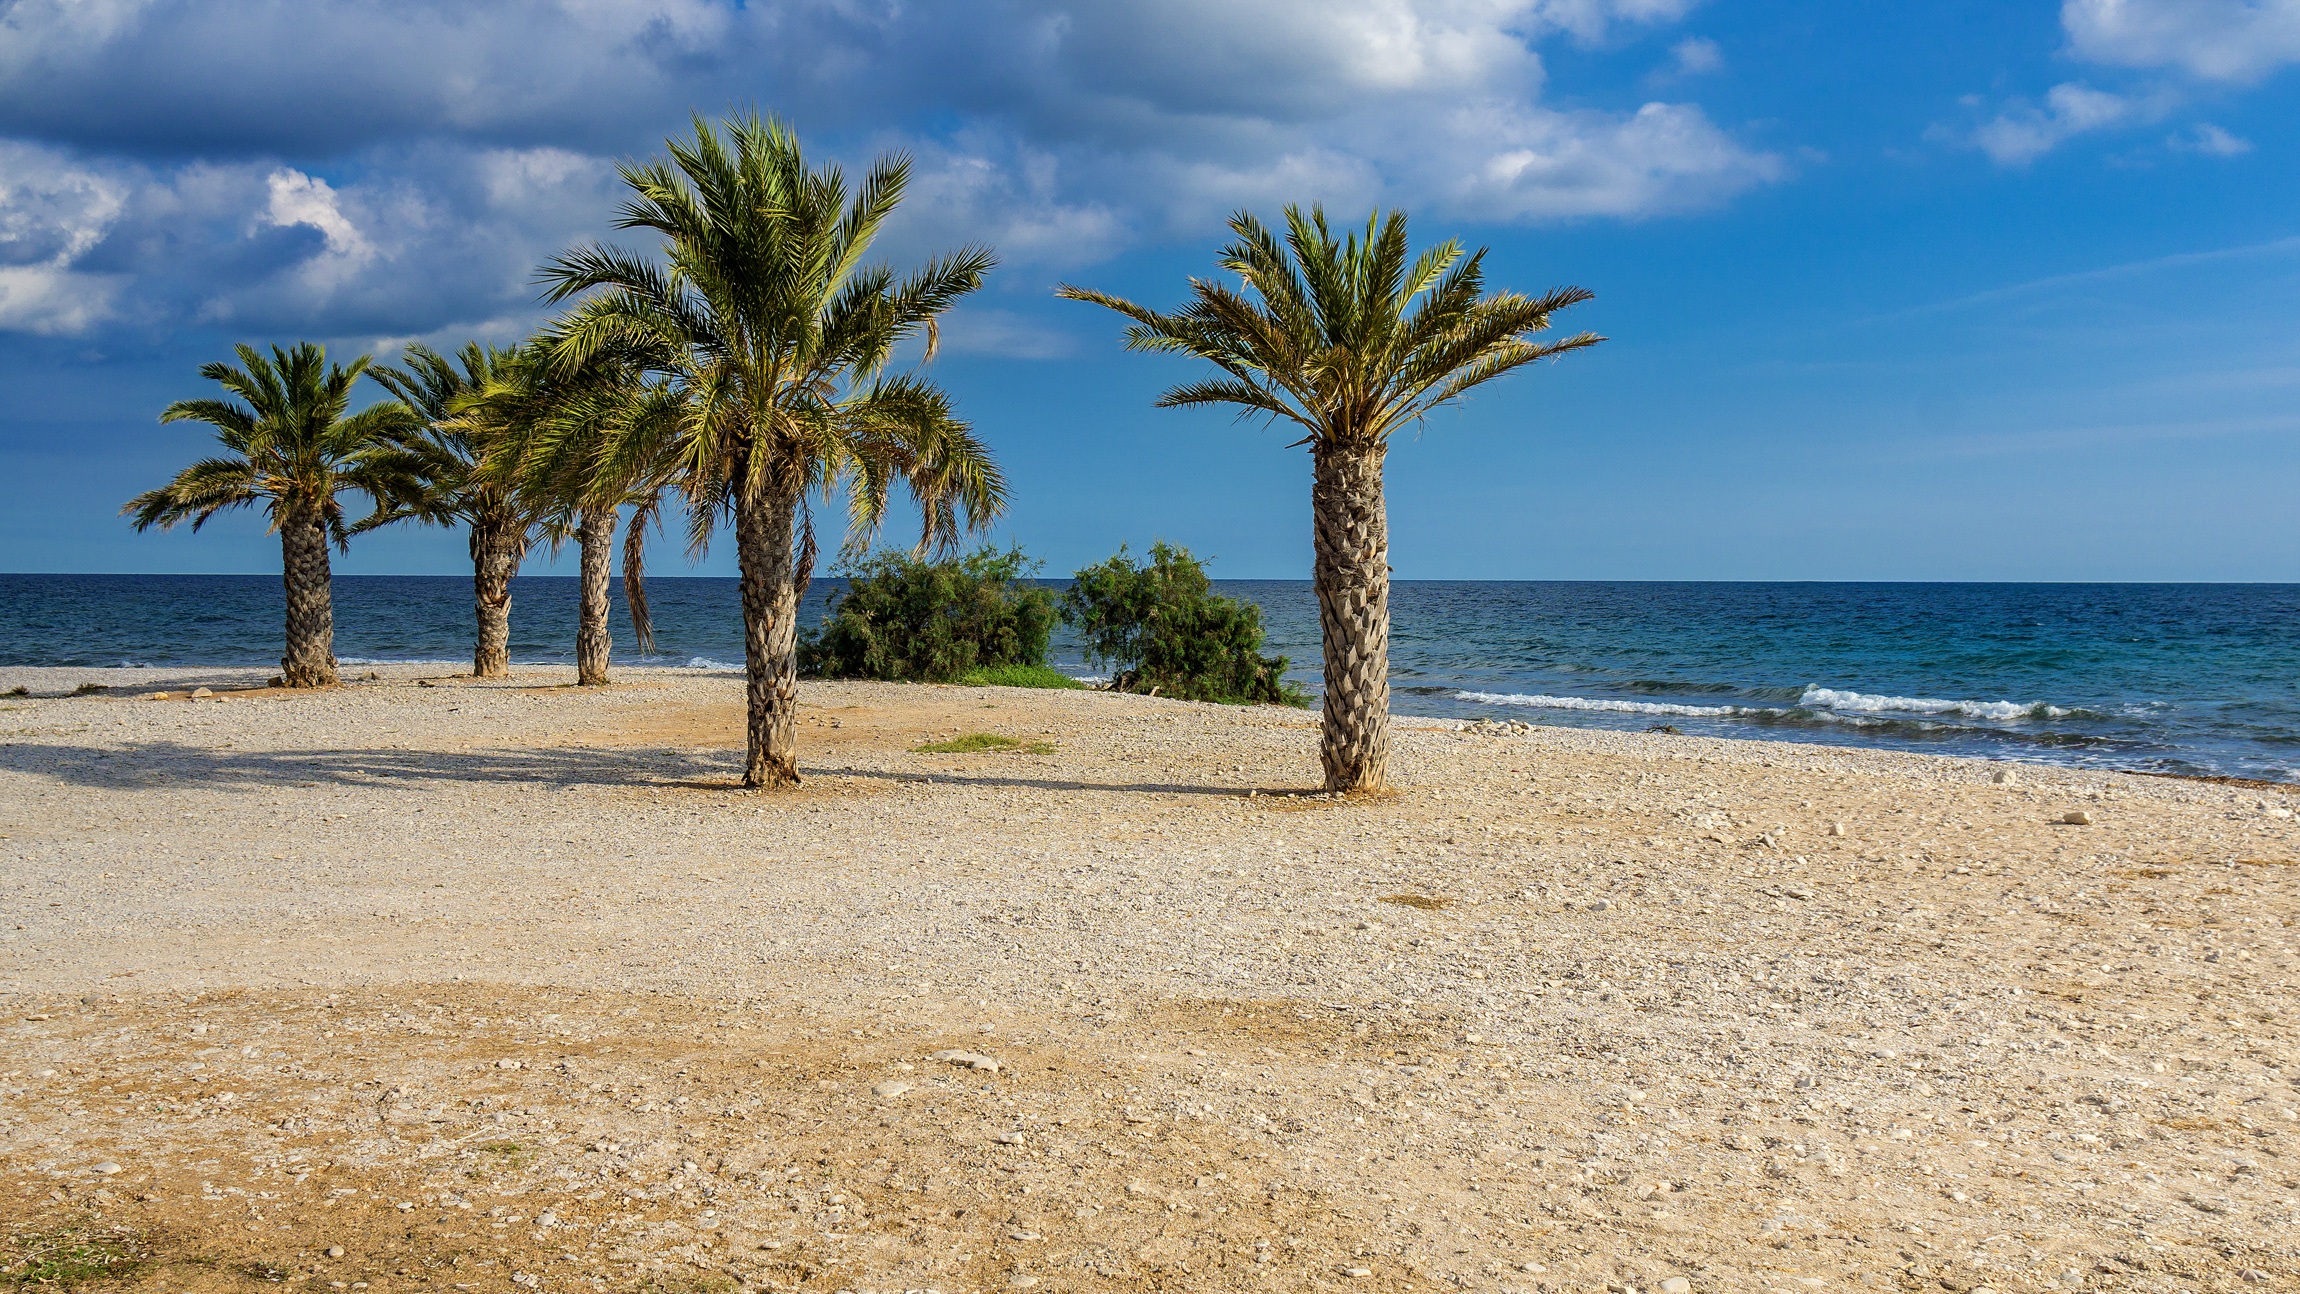
beach, landscape, sea, coast, tree, nature, sand, ocean, horizon, plant, sky, sun, palm tree, shore, view, vacation, holiday, tourism, spain, caribbean, palm trees, tropics, sand beach, date palm, arecales, coastal and oceanic landforms